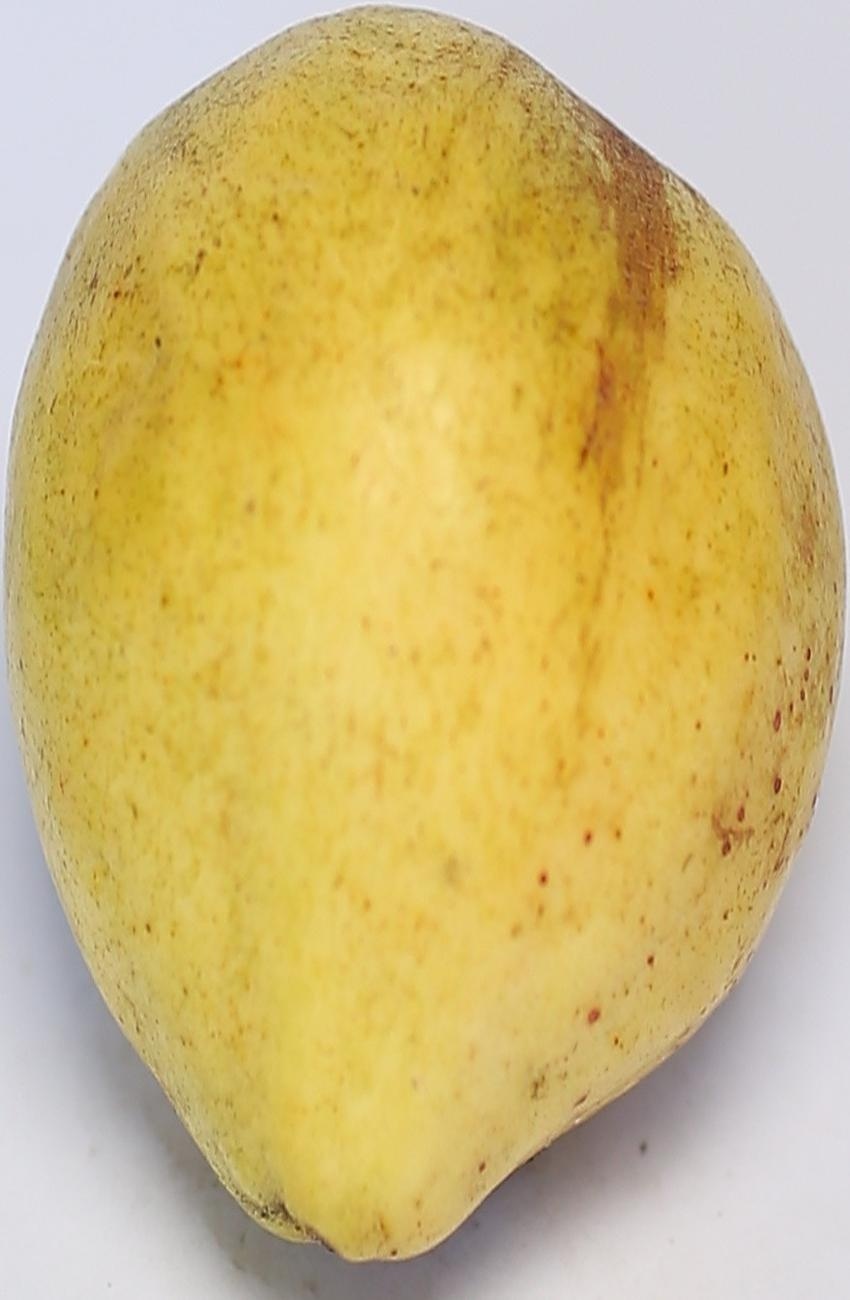
Maturity: ripe
Variety: riyali